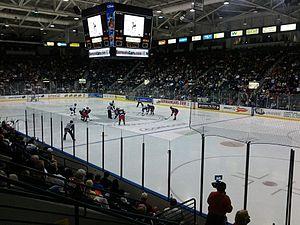
Les Everblades de la Floride confrontés aux Jackals d'Elmira dans un jeu de hockey ECHL le 10 décembre 2011